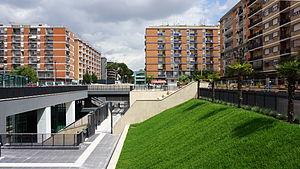
Malatesta est une station de la ligne C du métro de Rome. Elle est située sous la piazza Roberto Malatesta dans le quartier Prenestino-Labicano de la ville de Rome.